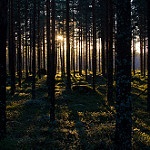
Label: forest